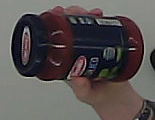
Product: barilla_pomodoro